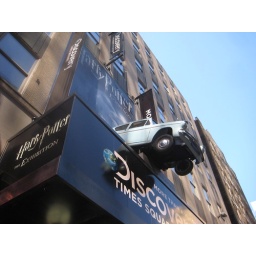
Harry Potter flying car above Exhibition entrance 4927